University of Missouri–Kansas City

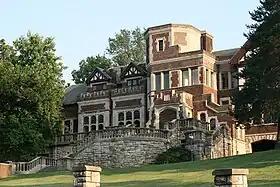
Epperson House

Scofield Hall was built in 1912, and was originally a private residence. In 1931, William Volker acquired it and donated it to the university. It was named after Carleton Scofield, who was chancellor of the university when it merged with the University of Missouri System. The Arts & Sciences advising office as well as the Language Resource Center and the Department of Foreign Languages & Literatures are located in Scofield Hall. Scofield Hall is located on the north end of the Quad.